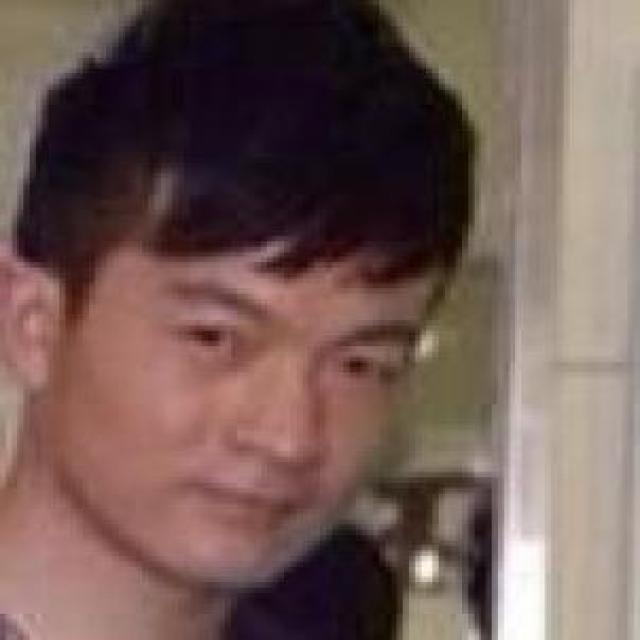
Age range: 21-44